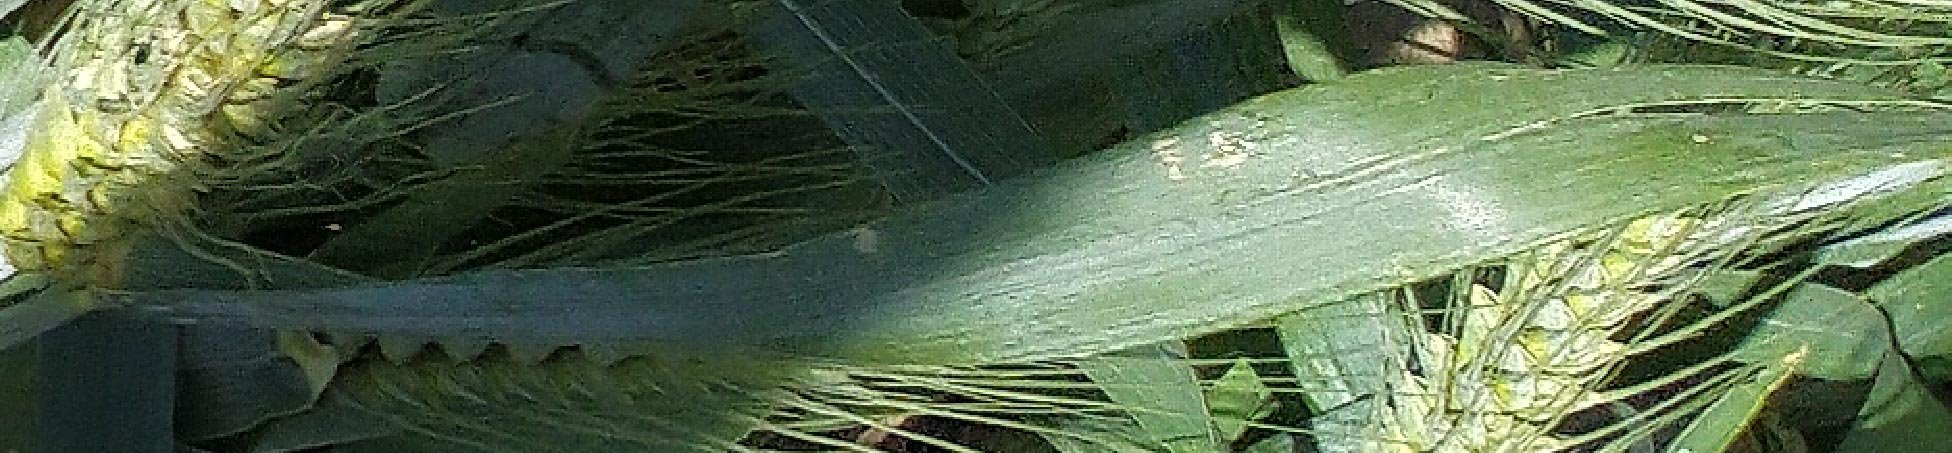
Label: Wheat___Healthy